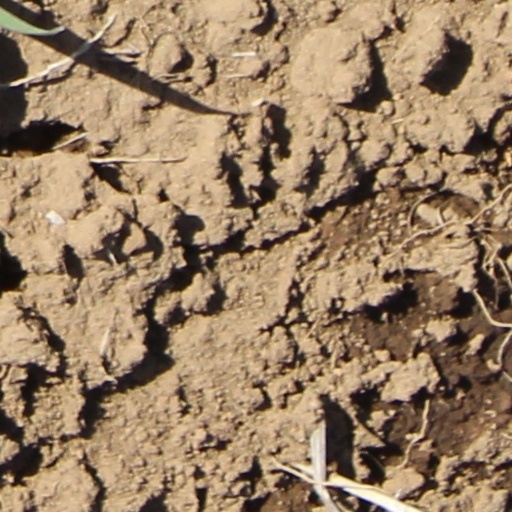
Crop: wheat